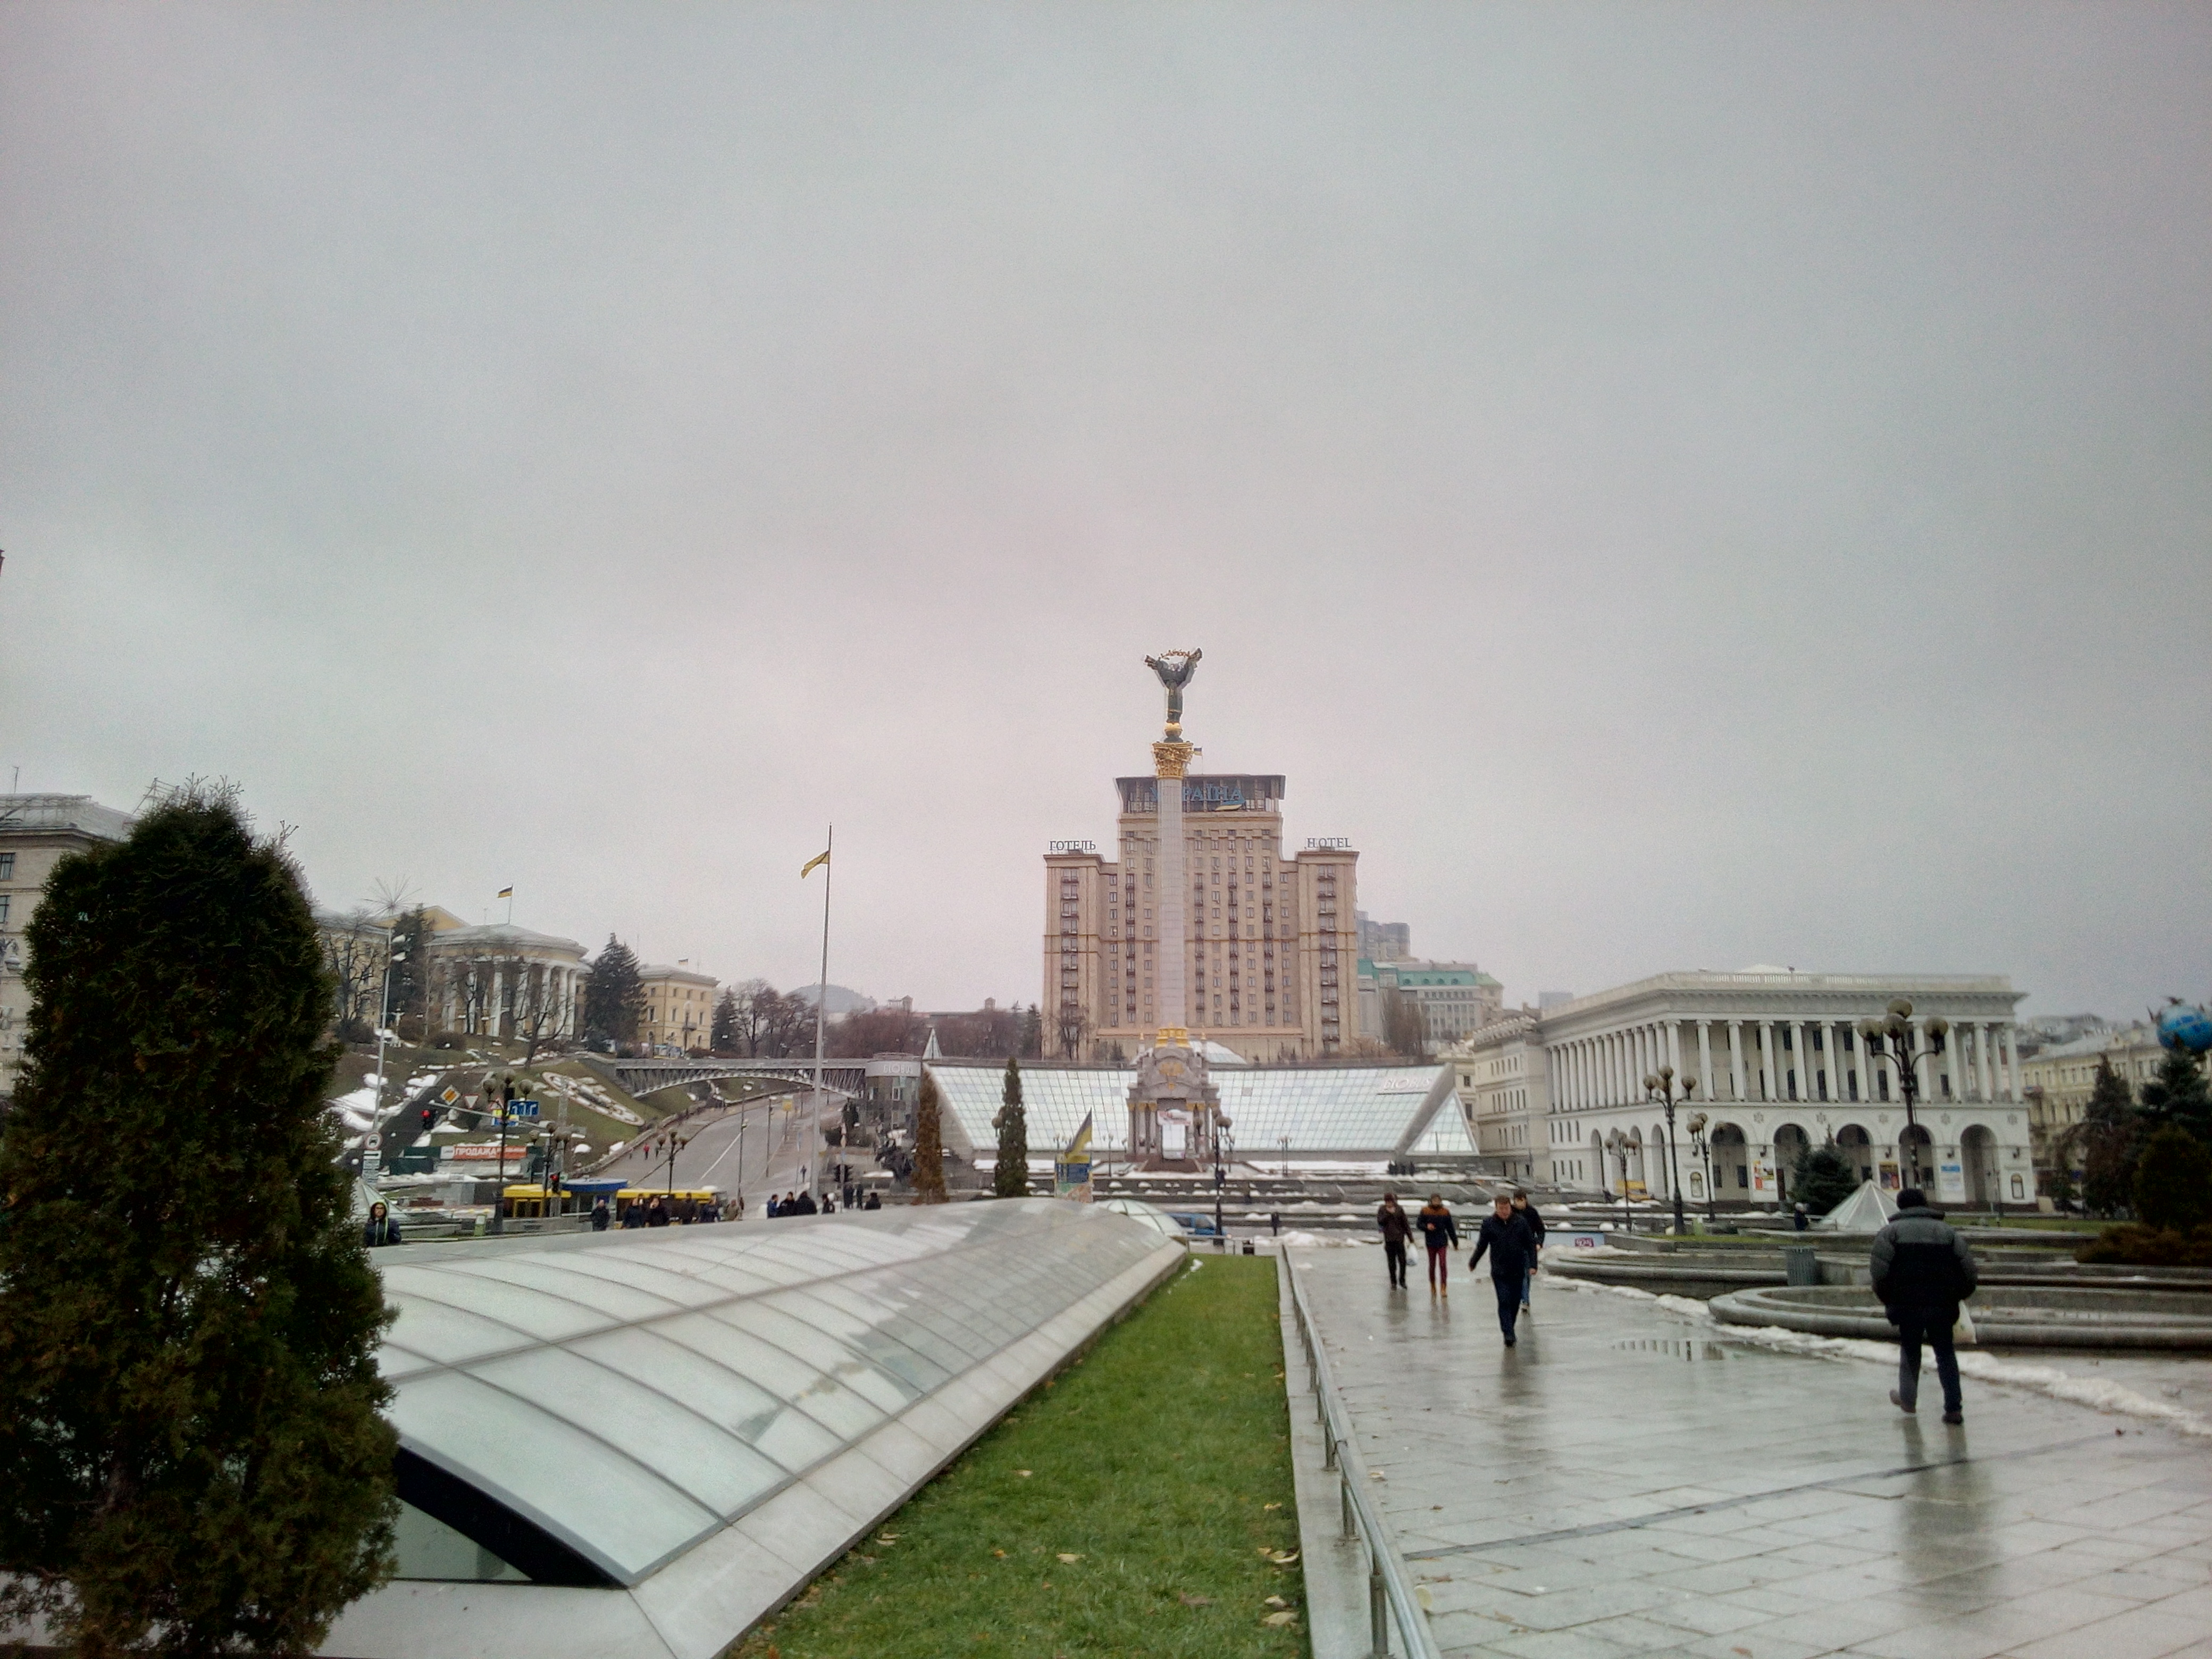
city, sky, urban area, town, town square, plaza, building, tree, metropolitan area, downtown, skyline, tourist attraction, tower, metropolis, roof, skyscraper, cloud, reflecting pool, monument, cityscape